Mary Brian

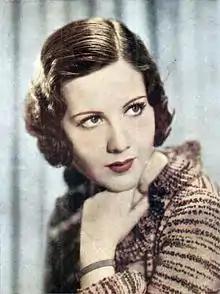
Brian in 1931

Mary Brian (born Louise Byrdie Dantzler, February 17, 1906 – December 30, 2002) was an American actress who made the transition from silent films to sound films.